Illustrations of the Family of Psittacidae, or Parrots

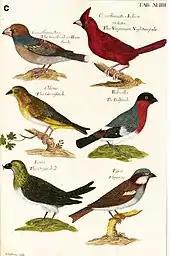
Plate XLIII from Samuel Pepys's hand-coloured copy of Francis Willughby's 1678 "Ornithology"

Early scientific works on birds, such as those of Conrad Gessner, Ulisse Aldrovandi and Pierre Belon, relied for much of their content on the authority of the Ancient Greek philosopher Aristotle and the teachings of the church, and included much extraneous material relating to the species, such as proverbs, references in history and literature, or its use as an emblem. The arrangement of the species was by alphabetical order in Gessner's , and by arbitrary criteria in most other early works. In the late 16th and early 17th centuries, Francis Bacon had advocated the advancement of knowledge through observation and experiment, and the English Royal Society and its members such as John Ray, John Wilkins and Francis Willughby sought to put the empirical method into practice, including travelling widely to collect specimens and information.